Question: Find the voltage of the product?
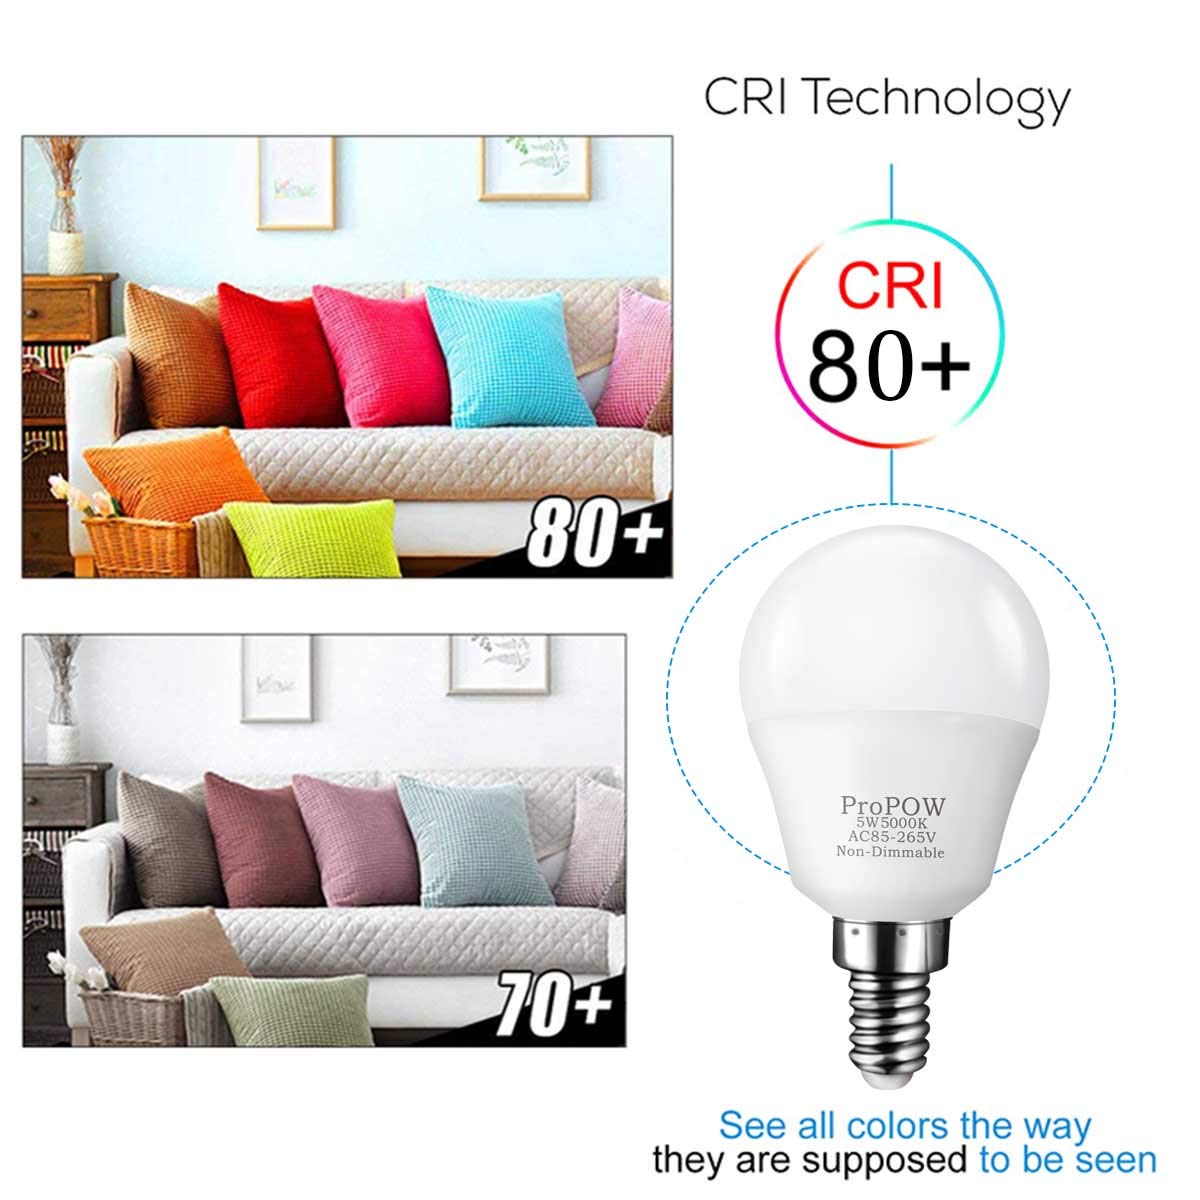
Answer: [85.0, 265.0] volt